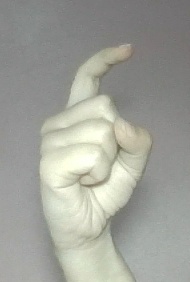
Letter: ra